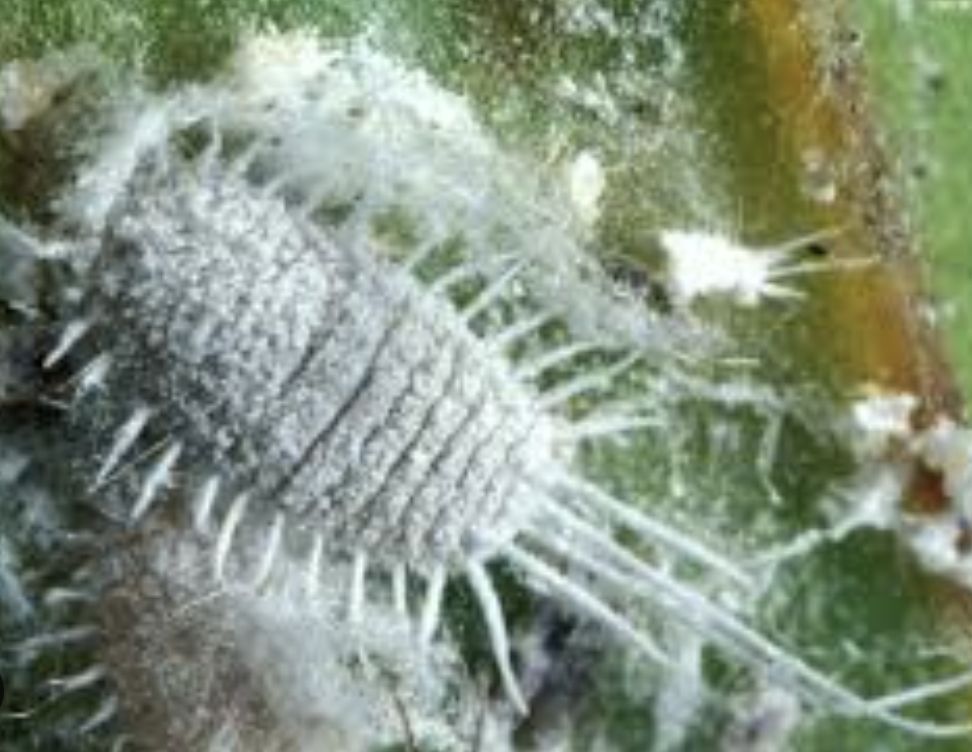
Label: mealybug_infestation